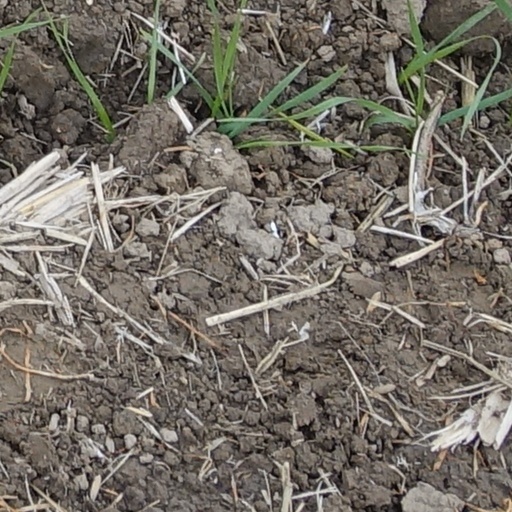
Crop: wheat